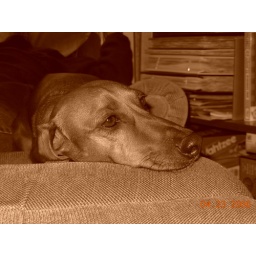
After a long day of walking around looking cute and getting his belly scratched, he needs his rest.